Polonaises Op. 40 (Chopin)

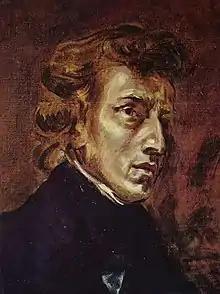
Chopin at the time of this composition

The twin Op. 40 Polonaises of the Polonaise in A major, Op. 40, No. 1 (nicknamed the "Military Polonaise") and the Polonaise in C minor, Op. 40, No. 2 were composed by Frédéric Chopin in 1838. The one in A major he originally intended to dedicate to Tytus Woyciechowski, but in the end Chopin placed Julian Fontana’s name as the dedicatee on both works.